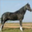
Label: horse